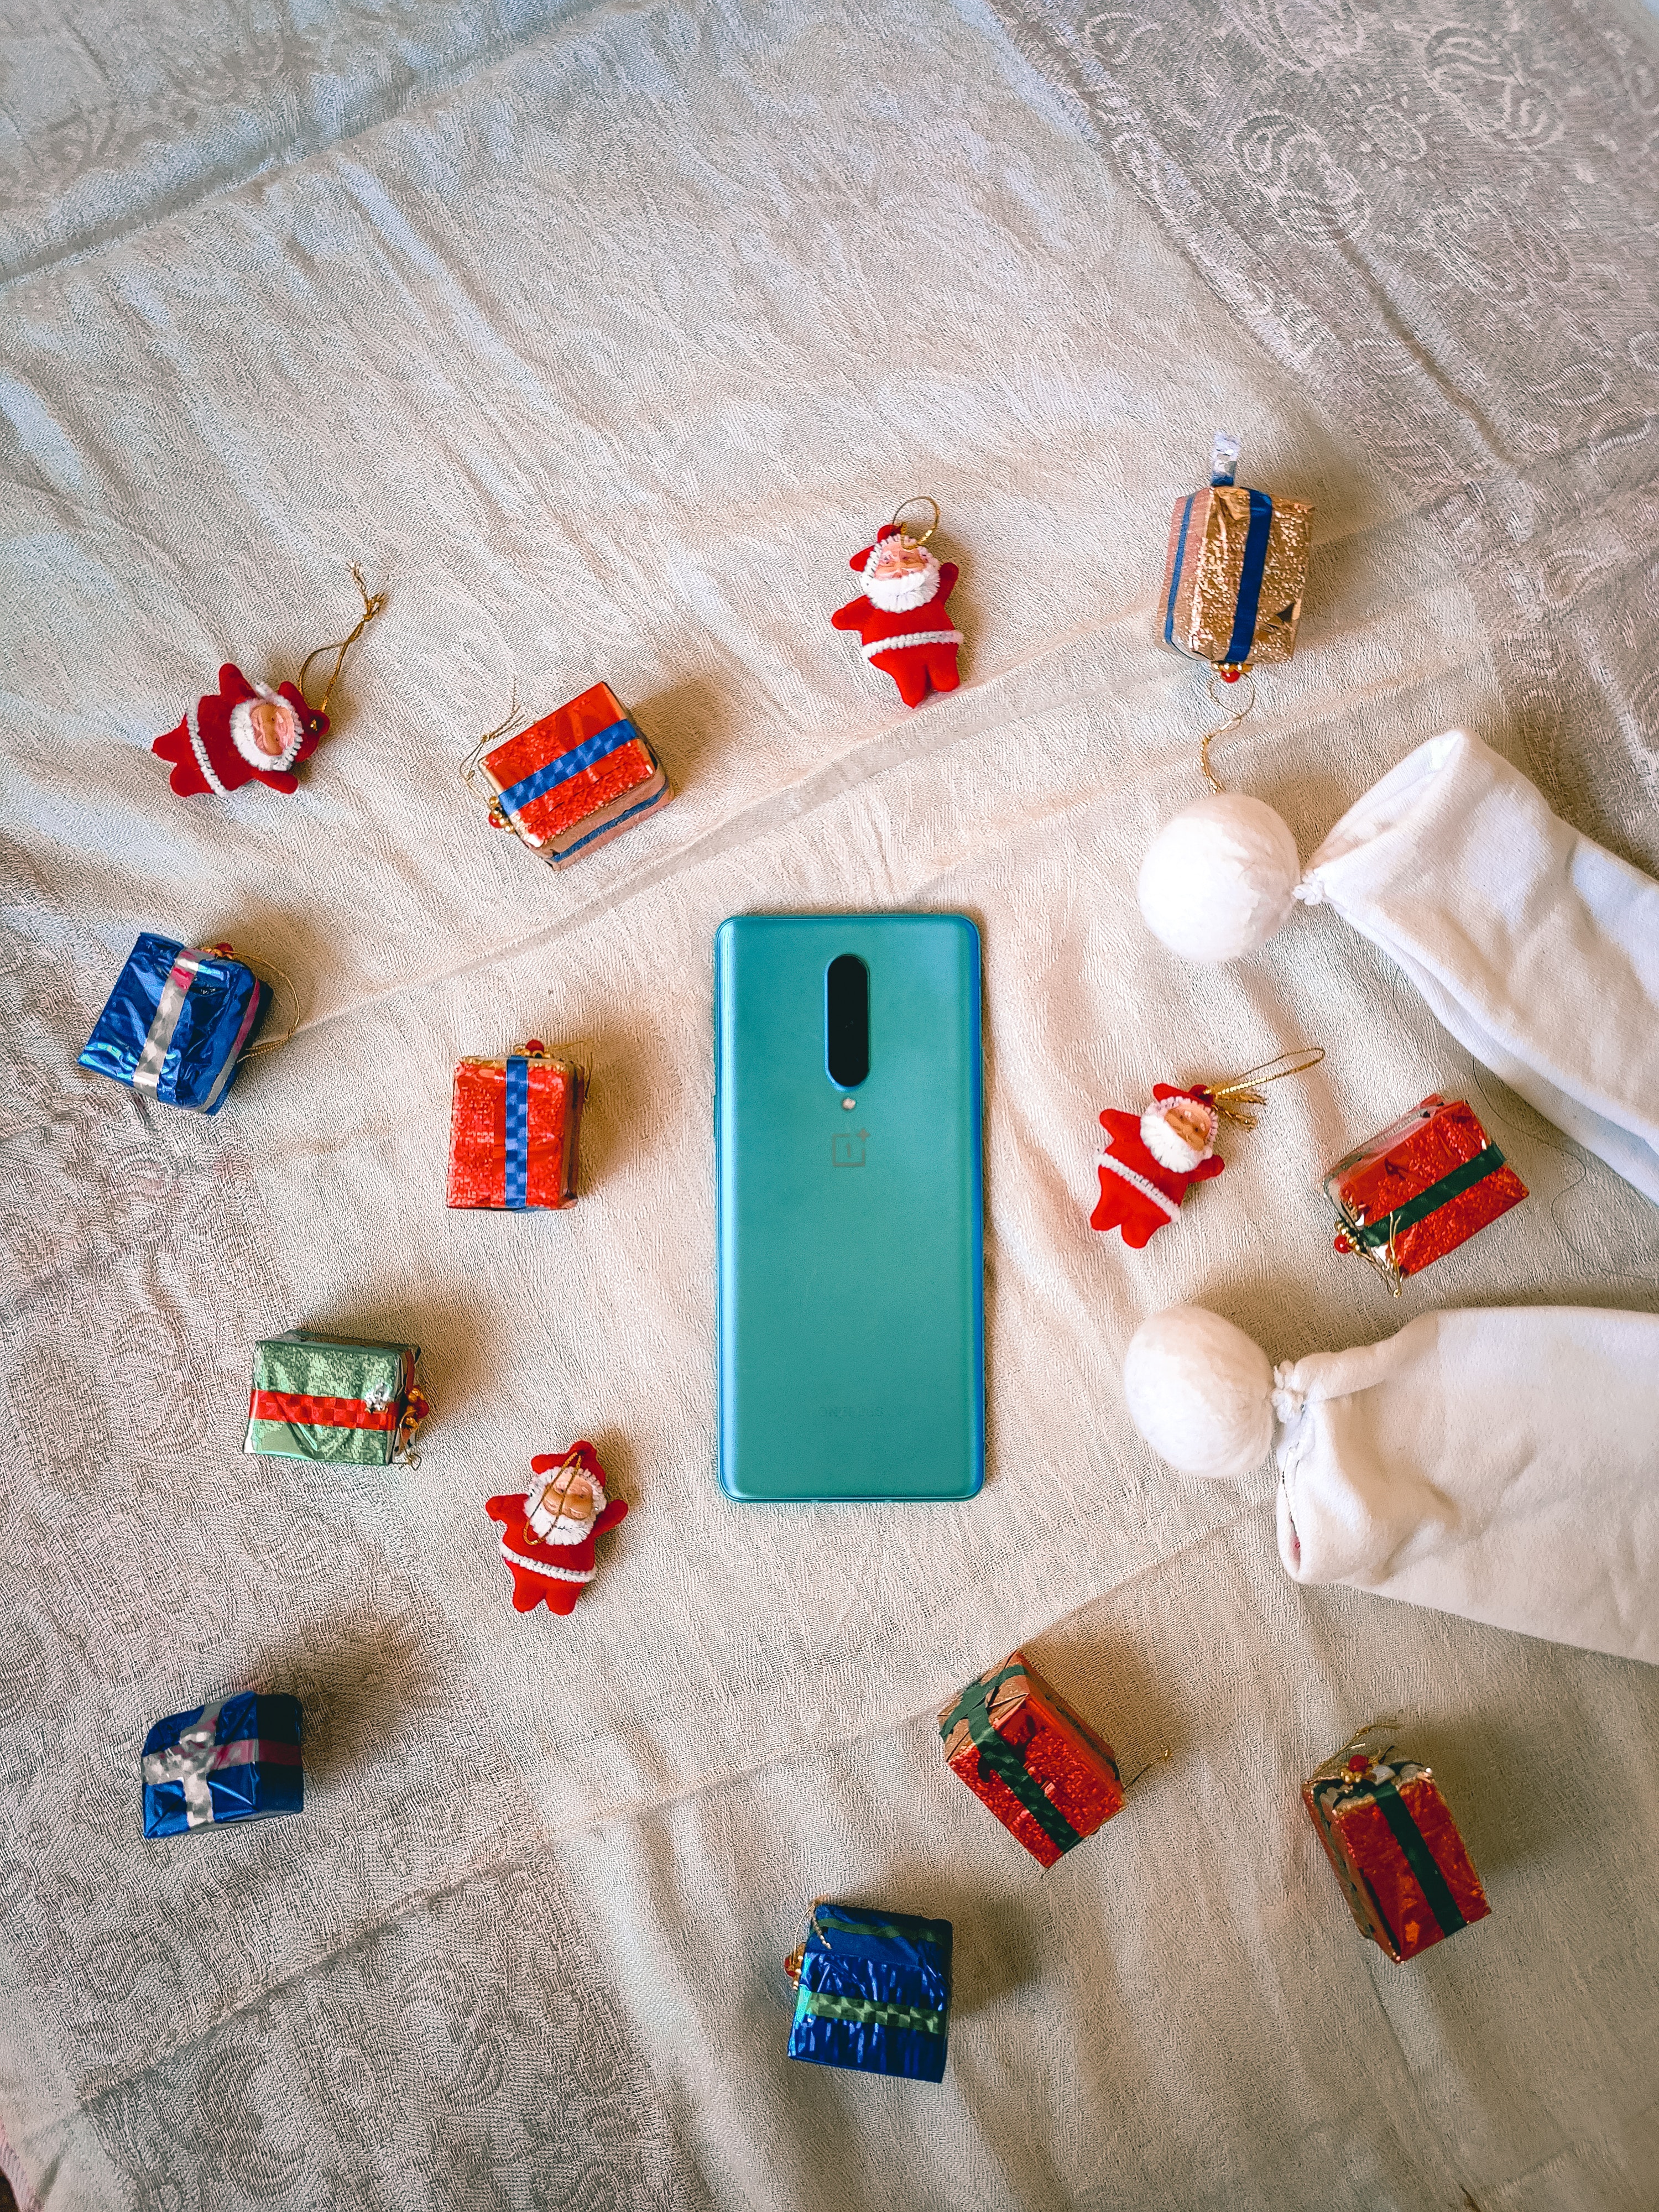
art, product, textile, sleeve, rectangle, gadget, communication device, font, wood, recreation, portable communications device, electronic device, linens, button, pattern, games, fashion accessory, carmine, brand, mobile device, room, t shirt, smartphone, symbol, mobile phone, paper product, card game